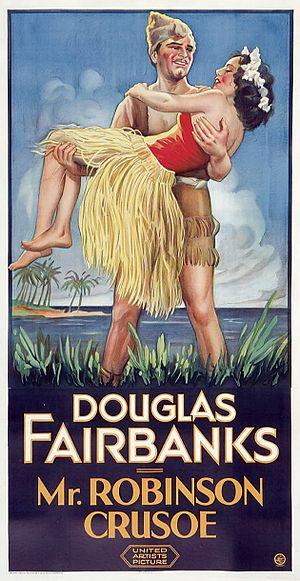
Robinson moderne est un film américain réalisé par A. Edward Sutherland et sorti en 1932.